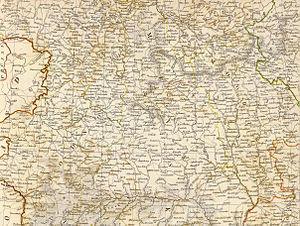
La Biélorussie est l'un des derniers États de l'Europe à s'être constitué comme nation, comme les Biélorusses eux-mêmes n'ont été considérés qu'à partir du XXᵉ siècle comme un véritable peuple. Ainsi, les différentes appellations usitées au cours des siècles indiquent une foncière incertitude d'identité et de statut du pays, incertitude toujours sensible.